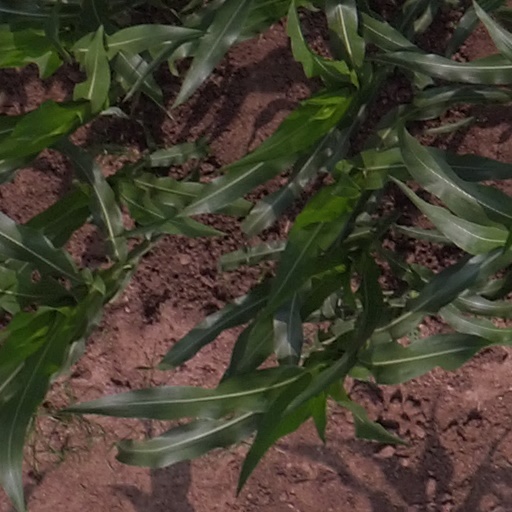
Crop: maize; corn